Palm Beach County, Florida

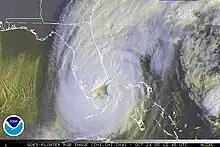
Hurricane Wilma over South Florida on October 24, 2005

Very few people lived in modern-day Palm Beach County prior to the arrival of Henry Flagler, who first visited in the early 1890s. A Standard Oil tycoon, Flagler was instrumental in the county's development around the turn of the century. First, he purchased land on both sides of Lake Worth. Other investors followed suit, causing a small boom and bringing in existing businesses and resulting in the establishment of many new businesses. The Royal Poinciana Hotel, constructed by Flagler and his constructed crews to accommodate wealthy tourists, opened for business in February 1894. About a month later, the Florida East Coast Railway, owned by Flagler, reached West Palm Beach. On November 5, 1894, Palm Beach County's oldest city, West Palm Beach, was incorporated. In 1896, another hotel built by Flagler was opened, the Palm Beach Inn, later renamed The Breakers. He also constructed his own winter home, which he and his wife moved into in 1902. The arrivals of Major Nathan Boynton, Congressman William S. Linton, and railroad surveyor Thomas Rickards in the 1890s also proved important because they developed communities that later became Boynton Beach, Delray Beach, and Boca Raton, respectively.